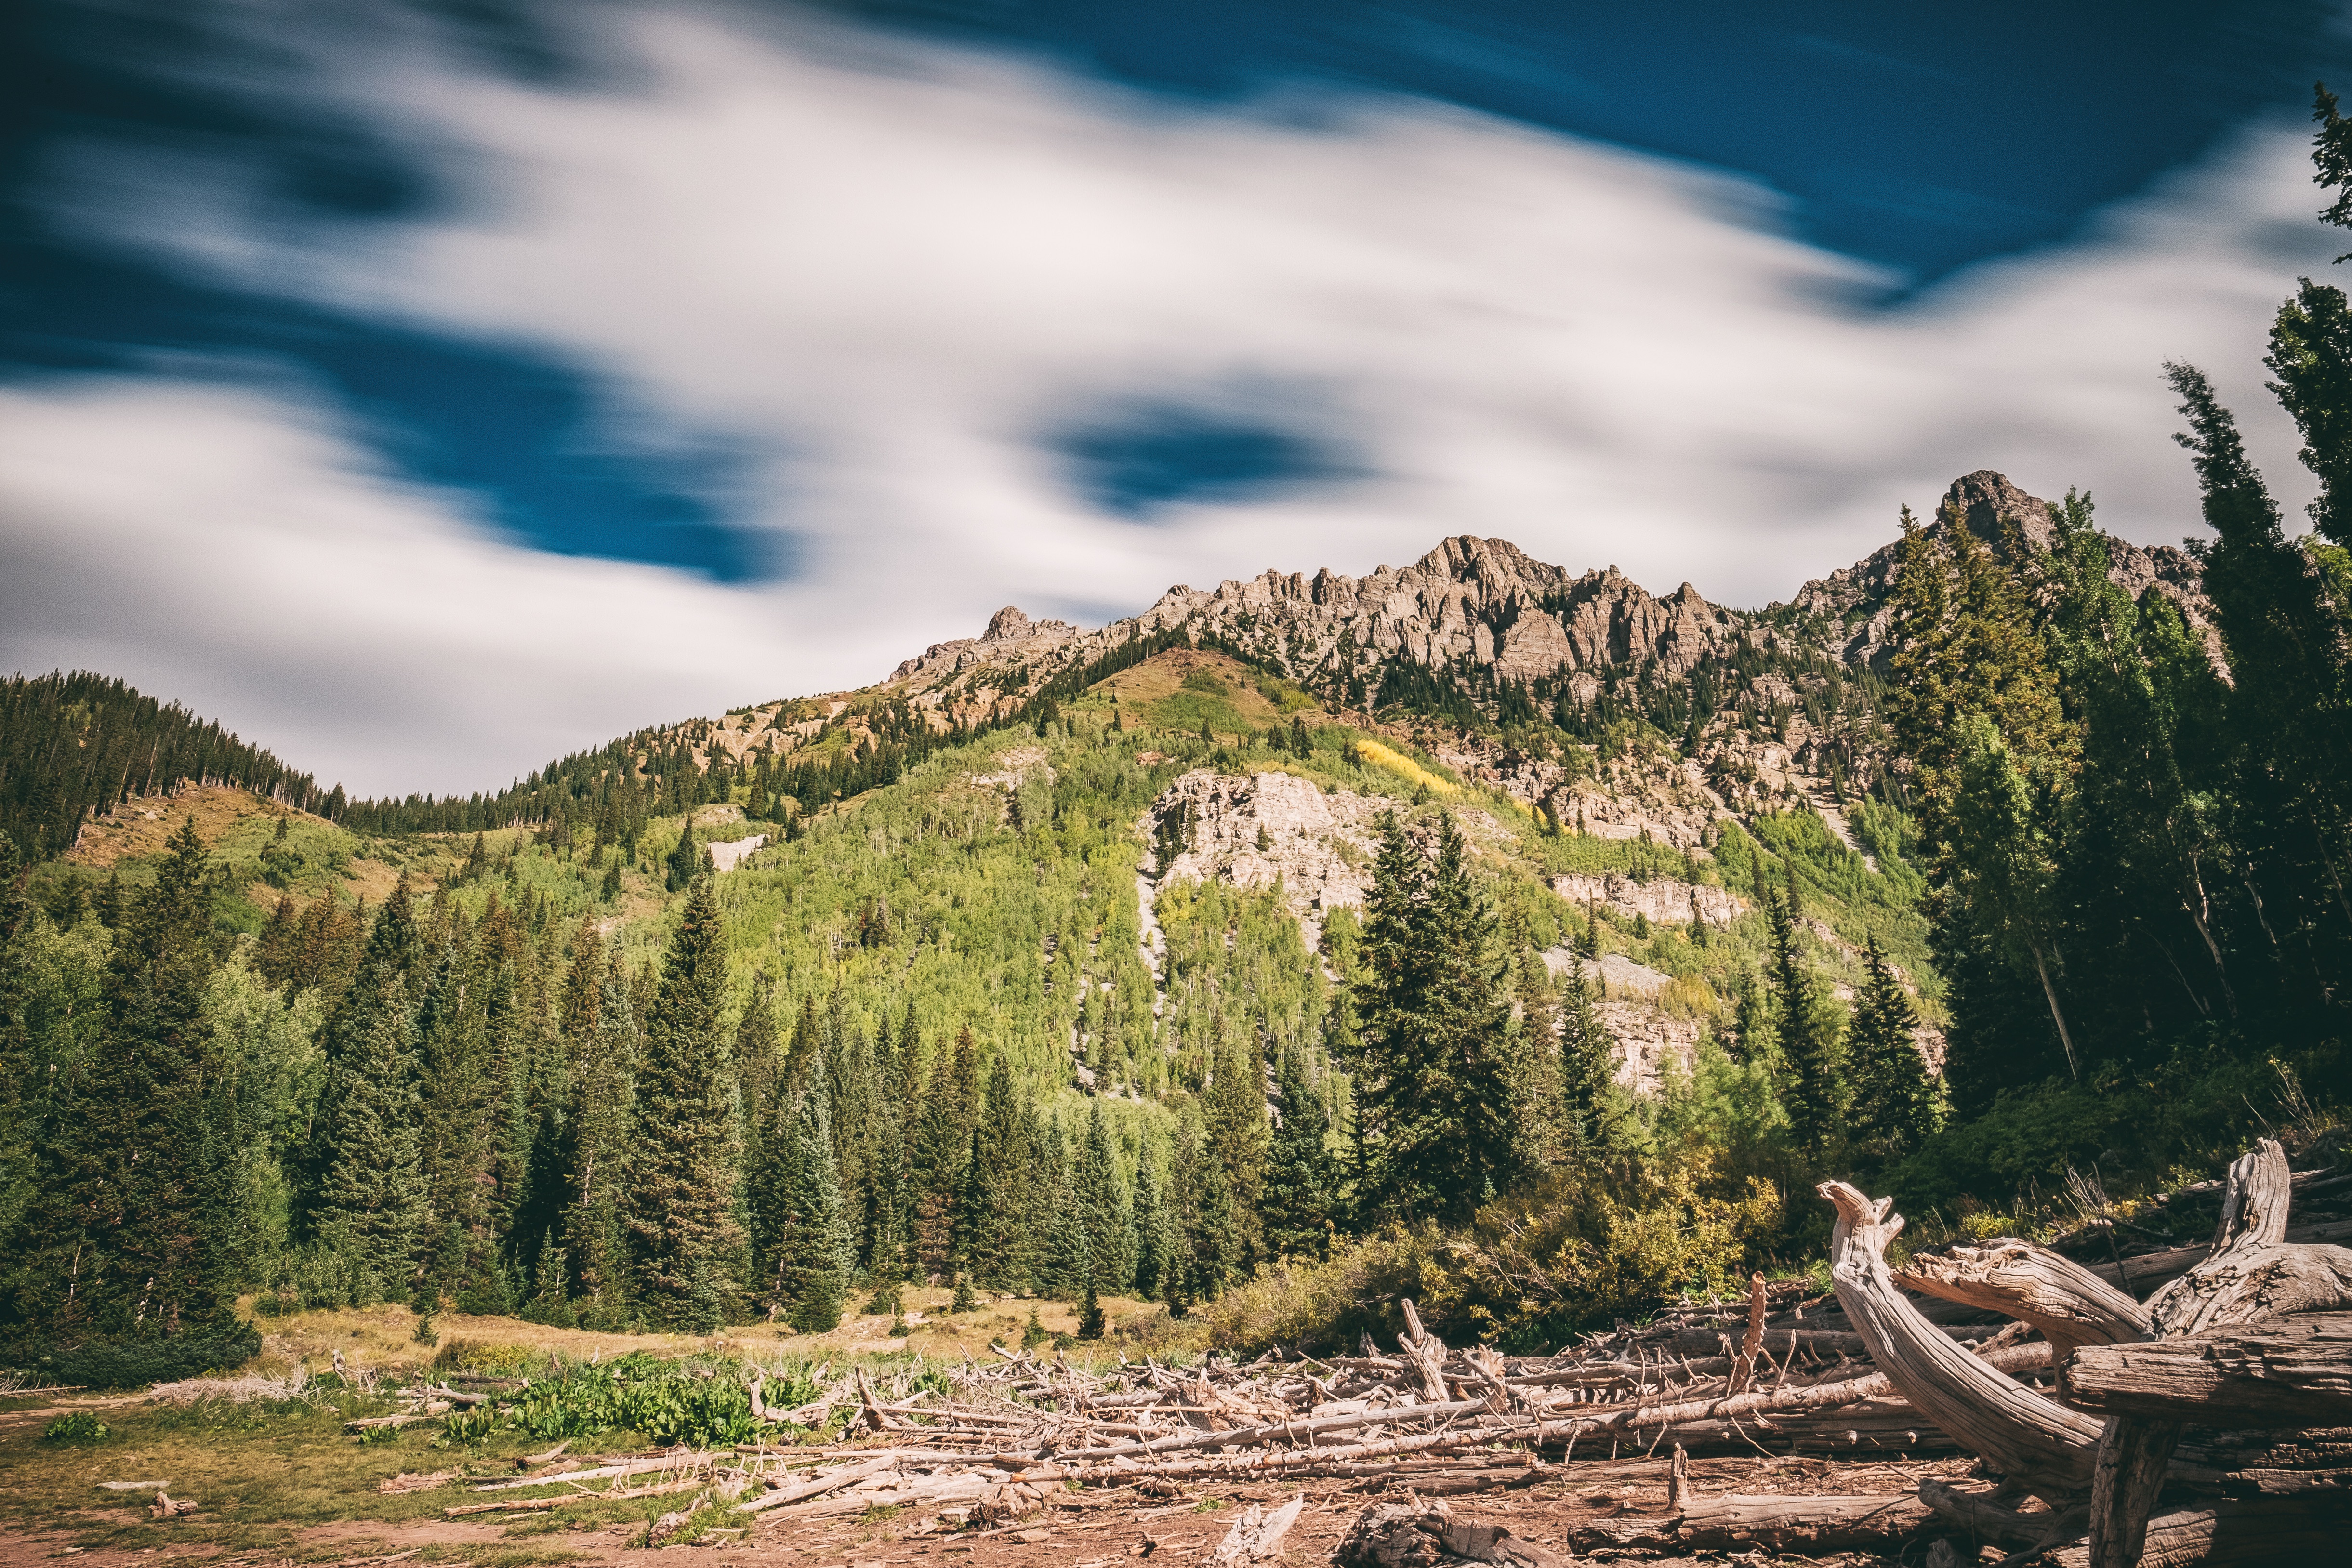
landscape, tree, nature, forest, wilderness, mountain, wood, hill, lake, valley, mountain range, ridge, pine tree, mountain ridge, plateau, habitat, ecosystem, landform, natural environment, geographical feature, woody plant, mountainous landforms